Beurnevésin

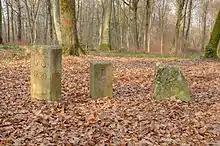
Marker stones near Beurnevésin village. On the left, the border between Switzerland, France and Germany from 1871 to 1914. In the middle, France and Germany before 1871. On the right, the base of a stone from the time of the Habsburgs.

Beurnevésin has an area of . Of this area, or 55.6% is used for agricultural purposes, while or 38.7% is forested. Of the rest of the land, or 5.1% is settled (buildings or roads), or 0.8% is either rivers or lakes.